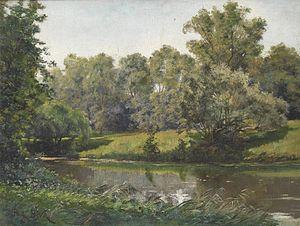
Paul Biva, né le 19 septembre 1851 à Montmartre, et mort le 13 juin 1900 à Avon est un peintre français.